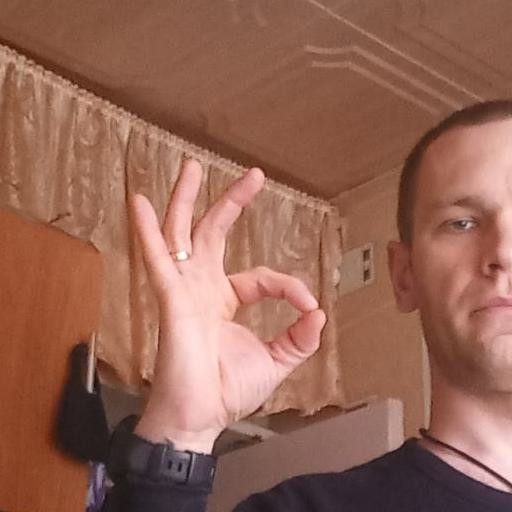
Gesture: ok